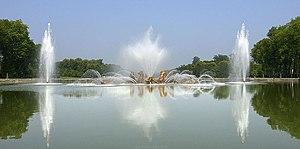
Le bassin du char d’Apollon ou bassin d’Apollon est un bassin artificiel du parc du château de Versailles et nommé d'après Apollon. Il est situé sur l'axe central du parc, devant le Grand Canal.
Le jardin de Versailles, également appelé jardin du château de Versailles ou, au pluriel, les jardins de Versailles ou les jardins du château de Versailles, est situé à l'ouest du château de Versailles.
Le parc de Versailles, également appelé parc du château de Versailles, est un parc qui s'étend sur 815 hectares sur le territoire de la commune de Versailles, dans les Yvelines en France. Le parc représente en superficie environ un dixième de l'ancien domaine royal, réserve de chasse des rois, appelé le « Grand Parc », dont l'emprise a été sensiblement réduite à la Révolution, et qui est gérée par l'établissement public du château et du domaine de Versailles.
La plomberie est un métier très ancien, dont l'origine remonte à la construction des pyramides en Égypte antique ; attesté par des tuyaux en cuivre vieux de 4 500 ans, c'est un métier qui n'a cessé de s'améliorer et de se développer au cours des siècles et des générations de plombiers qui l'on servi.